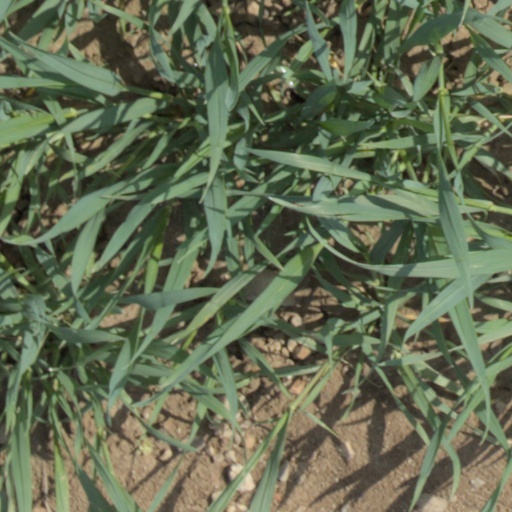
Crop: wheat